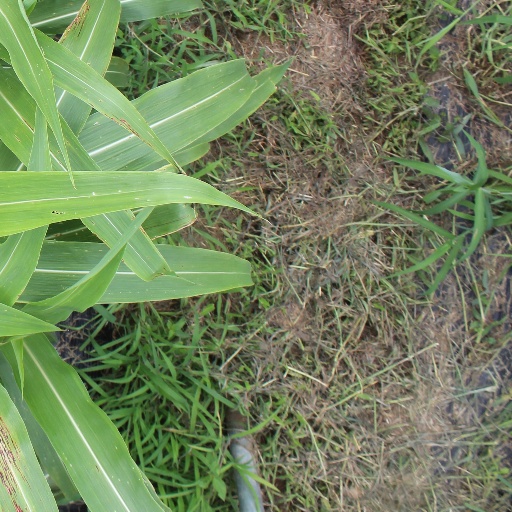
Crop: sorghum